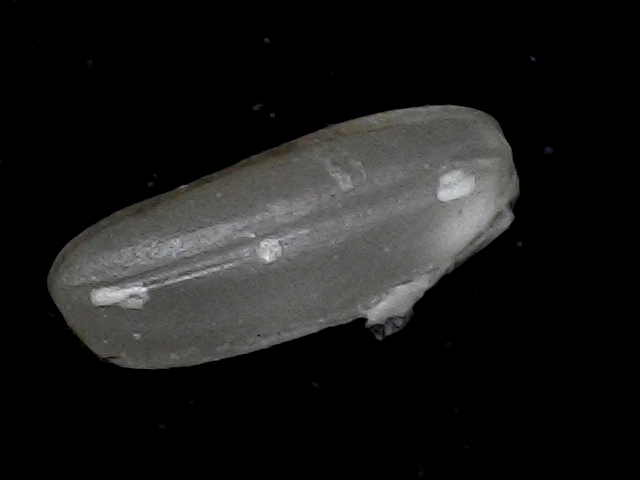
Rice variety: BD79